S. Suresh Babu

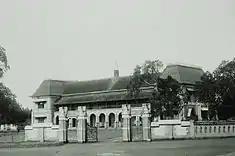
Kerala University in 1940s

Babu was born on 14 March 1976 in the south Indian state of Kerala. His undergraduate studies were at the University College Thiruvananthapuram of the University of Kerala from where he earned an MSc in physics in 1998 before continuing at the institution to obtain an MPhil in 2000. Enrolling at the same university for his doctoral studies, he did his research at Vikram Sarabhai Space Centre (VSSC) to secure a PhD in 2005. Subsequently, he joined the Space Physics Laboratory of VSSC where he heads the "Aerosols Trace gases and Radiative Forcing (ATRF)" branch holding the position of a scientist grade SG.